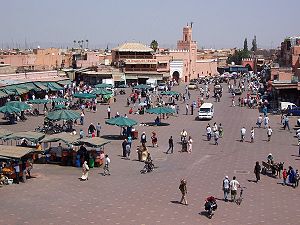
Djema al-Fna
Udsigt over Djema al-Fna om morgenen
Djema al-Fna er et torv og en markedsplads i Marrakechs gamle bydel. Navnets oprindelse er uvis; det kunne betyde De dødes forsamling på arabisk, men da ordet djema også betyder moske på arabisk, er det også muligt at det betyder den forsvundne moskes plads med henvisning til en almoravidisk moske, som blev ødelagt.